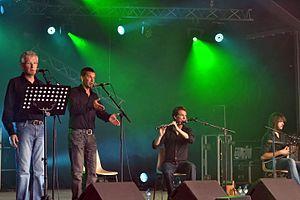
Joa Trio en concert à l'espace Pierre-Jakez Hélias lors du festival de Cornouaille le 22 juillet 2014.
Armel an Héjer, né le 1ᵉʳ décembre 1972 à Chevreuse, est un chanteur traditionnel breton, auteur, compositeur et interprète de langue bretonne. Membre fondateur des groupes Ozan Trio, Joa et SA[ƒ]AR, et ancien chanteur du groupe de fest-noz Deus 'Ta, il mène en parallèle une carrière solo depuis la sortie de son premier album Boked an Euredenn en 2012.